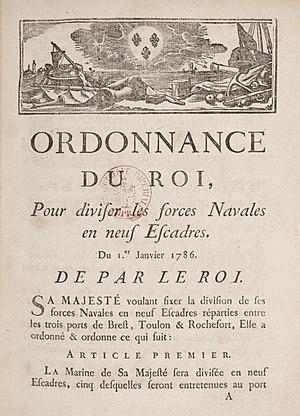
Première page de l'ordonnance royale du 1er janvier 1786 qui réorganise la flotte française en neuf escadres. Promulguée par le ministre de la Marine de Castries.
Cet article donne la liste des navires de guerre composant la marine française en 1786.